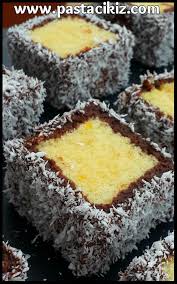
Yemek: lokum